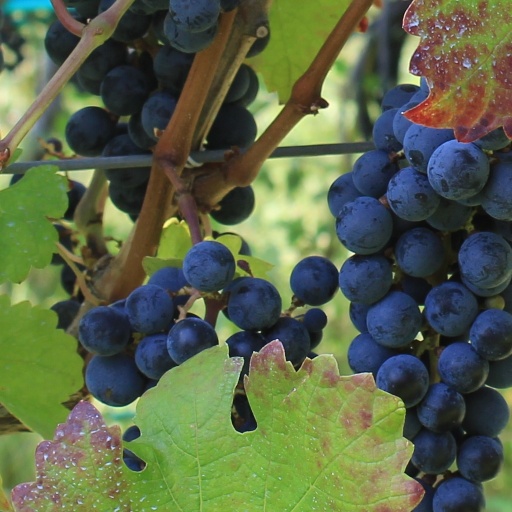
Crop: grape